Hainan Island incident

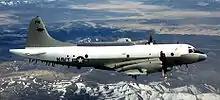
An EP-3E of VQ-1

A PRC Sukhoi Su-27 force is based at Hainan. The island also houses a large signals intelligence facility that tracks civil and military activity in the area and monitors traffic from commercial communications satellites. The United States has long kept the island under surveillance; on May 22, 1951, for example, RAF Spitfire PR Mk 19s based at Hong Kong's Kai Tak Airport flew photo-reconnaissance missions at the behest of U.S. naval intelligence.